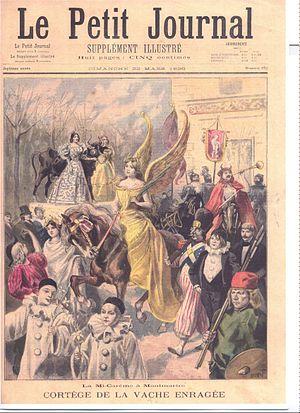
Couverture du supplément hébdomadaire illustré avec une image montrant le cortège de ""la Promenade de la Vache enragée"" ou ""Vachalcade"", fête carnavalesque organisée par les artistes et les montmartrois en réponse au cortège carnavalesque de la Promenade du Boeuf Gras 1896."
La Promenade de la Vache enragée ou Vachalcade est un cortège carnavalesque de Montmartre organisé en 1896 et 1897 par les artistes et les Montmartrois en réponse aux grands cortèges du Bœuf Gras qui défilent ces années-là.